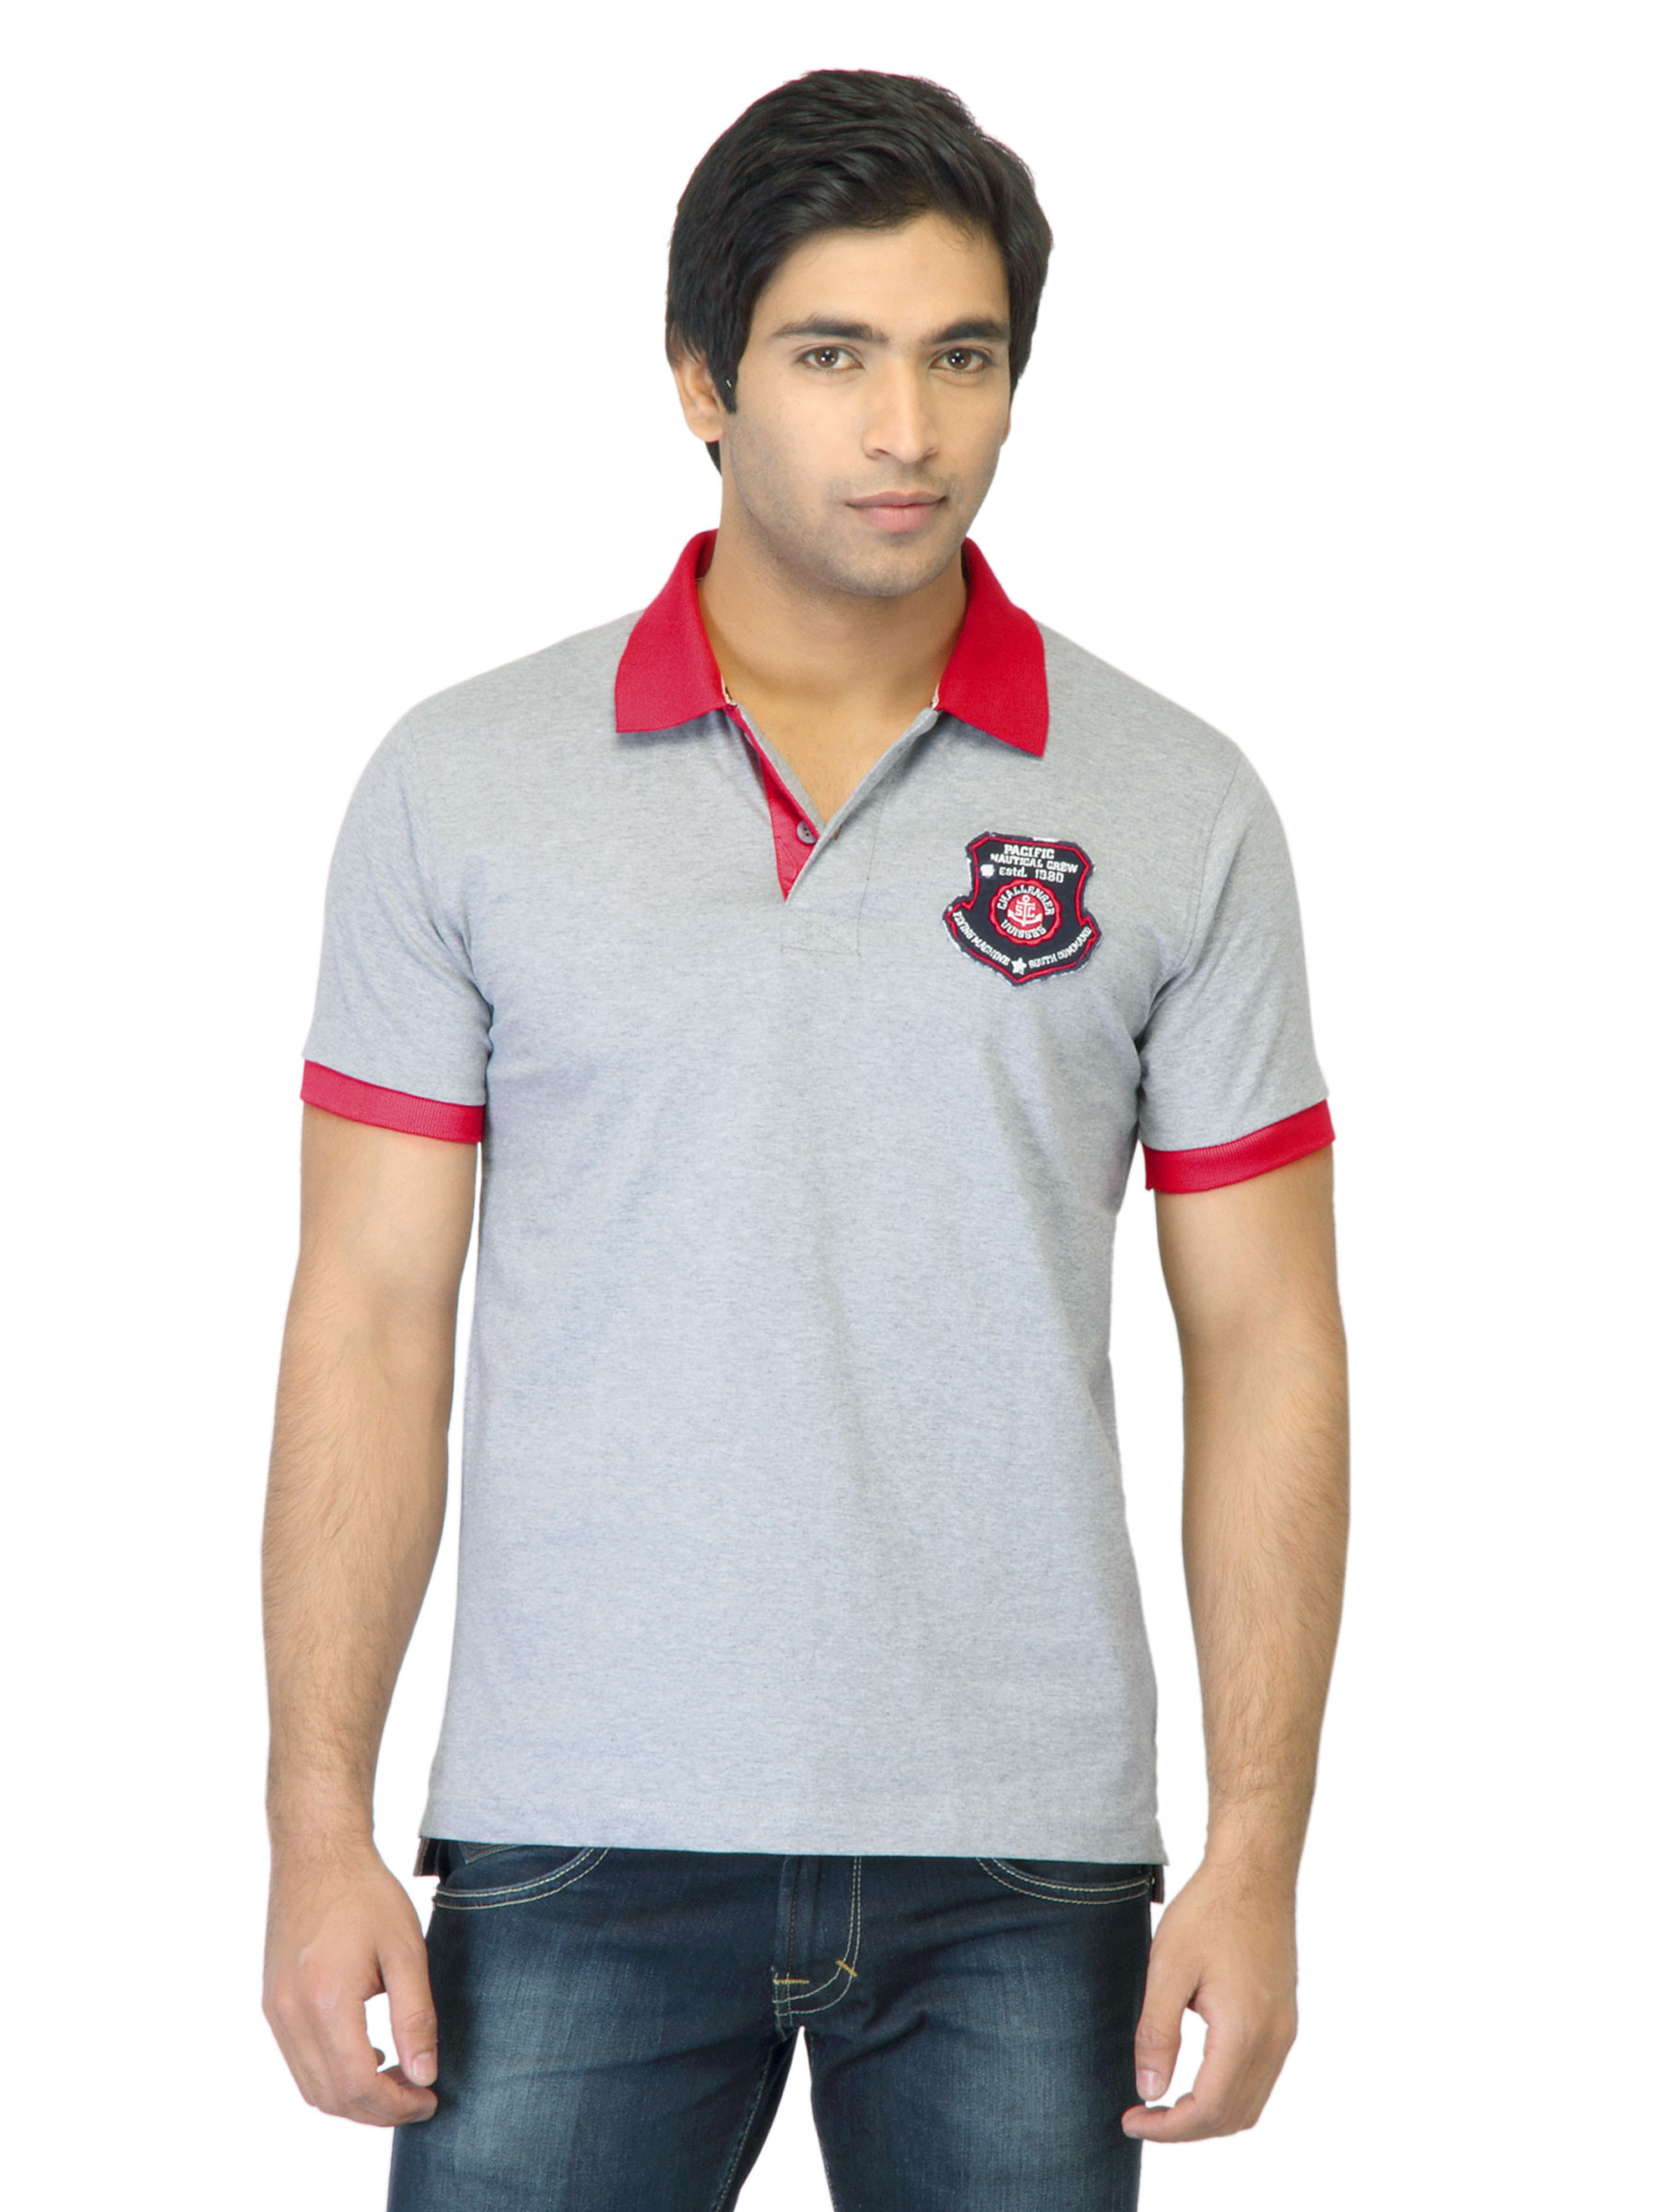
Flying Machine Men Grey Polo T-shirt
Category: Apparel / Topwear / Tshirts
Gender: Men
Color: Grey
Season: Summer 2012
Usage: Casual